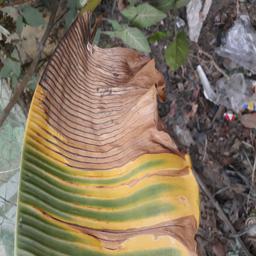
Label: POTASSIUM DEFICIENCY